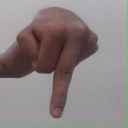
अक्षर: प